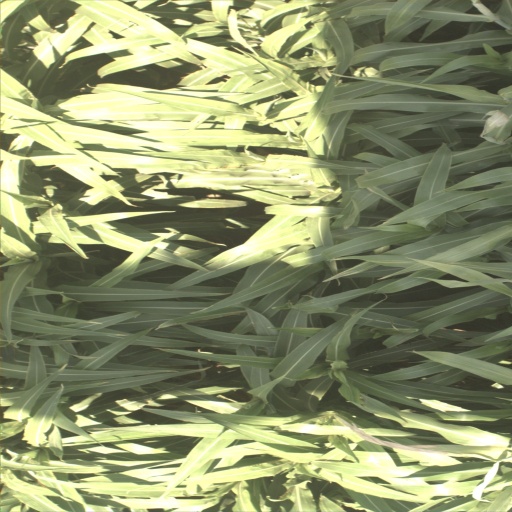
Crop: sorghum